Answer in natural language. Considering the relative positions, where is brown wooden nightstand with a drawer with respect to framed landscape painting with airship? Choose between the following options: right or left
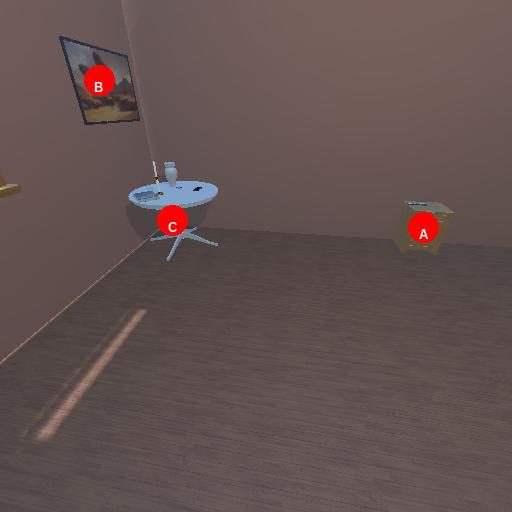
<answer>right</answer>